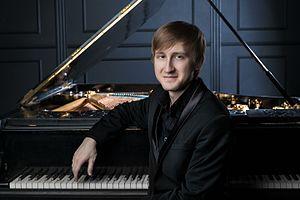
Dmitry Masleev, né le 4 mai 1988 à Oulan-Oude est un pianiste russe lauréat du 1er prix et du prix spécial pour la meilleure exécution du concerto de Mozart avec orchestre de chambre du 15ᵉ concours internationat Tchaïkovski de Moscou. Lors de la finale du concours, il a joué le Concerto pour piano no 1 de Tchaïkovski et le Concerto pour piano nº 3 de Prokofiev.